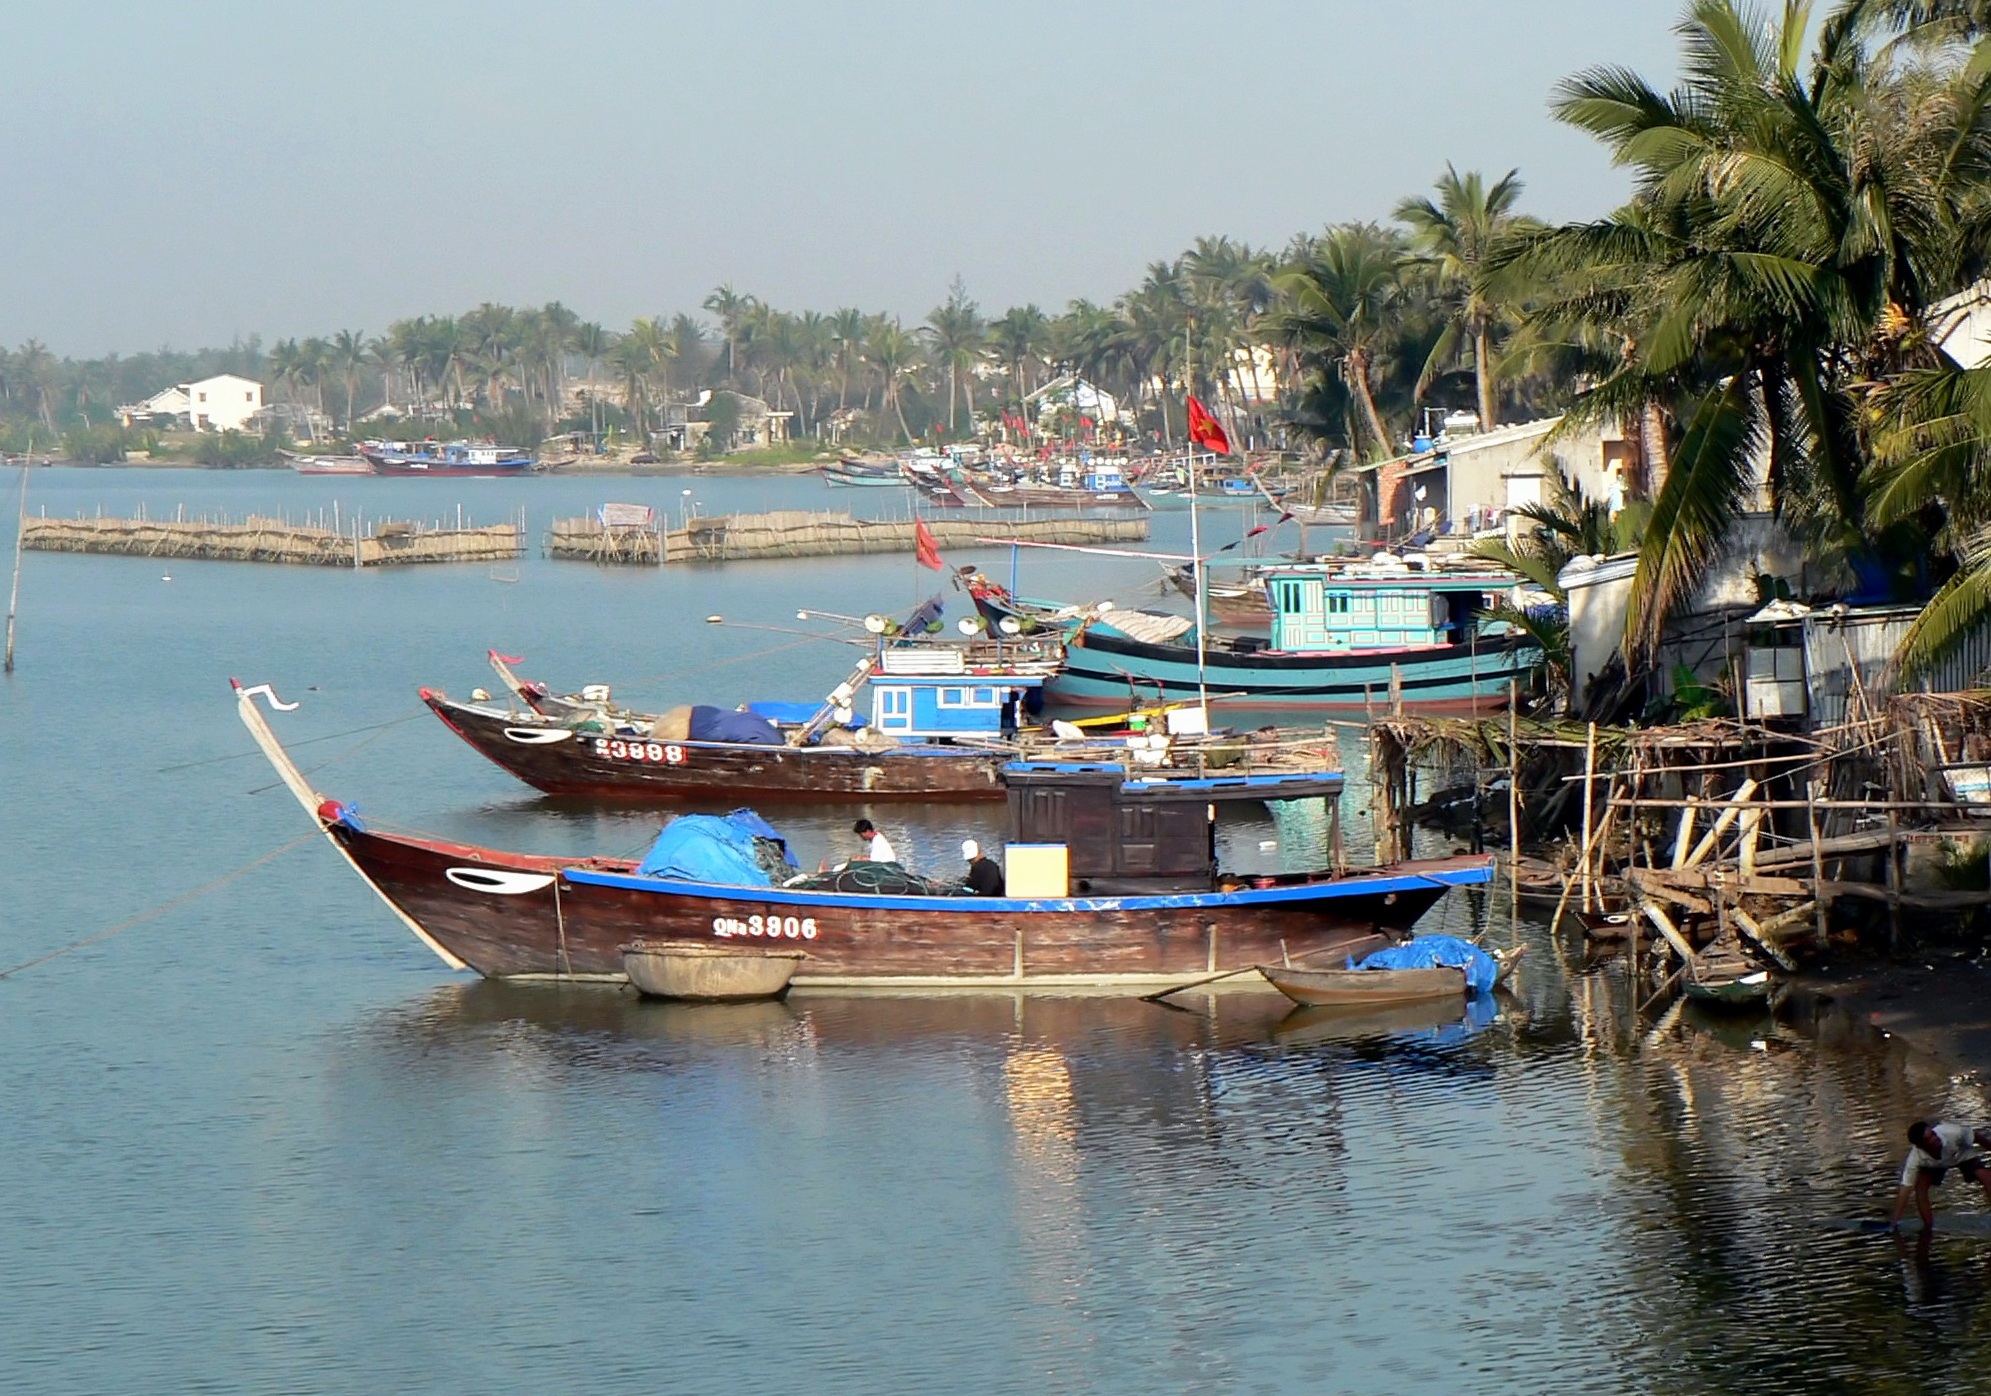
sea, coast, dock, boat, vacation, vehicle, lagoon, bay, harbor, marina, viet nam, colors, boating, boats, fishermen, watercraft, fishing vessel, hoi an